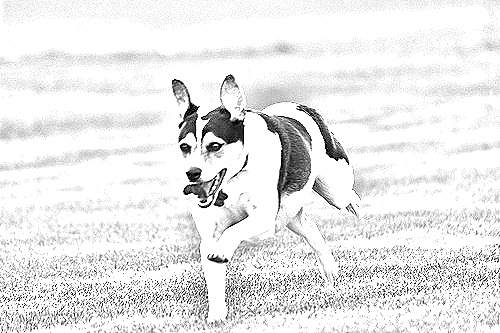
Portrait style: Sketch Portrait